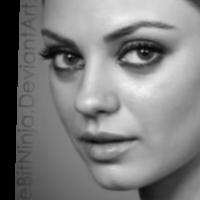
Age group: age 21-30